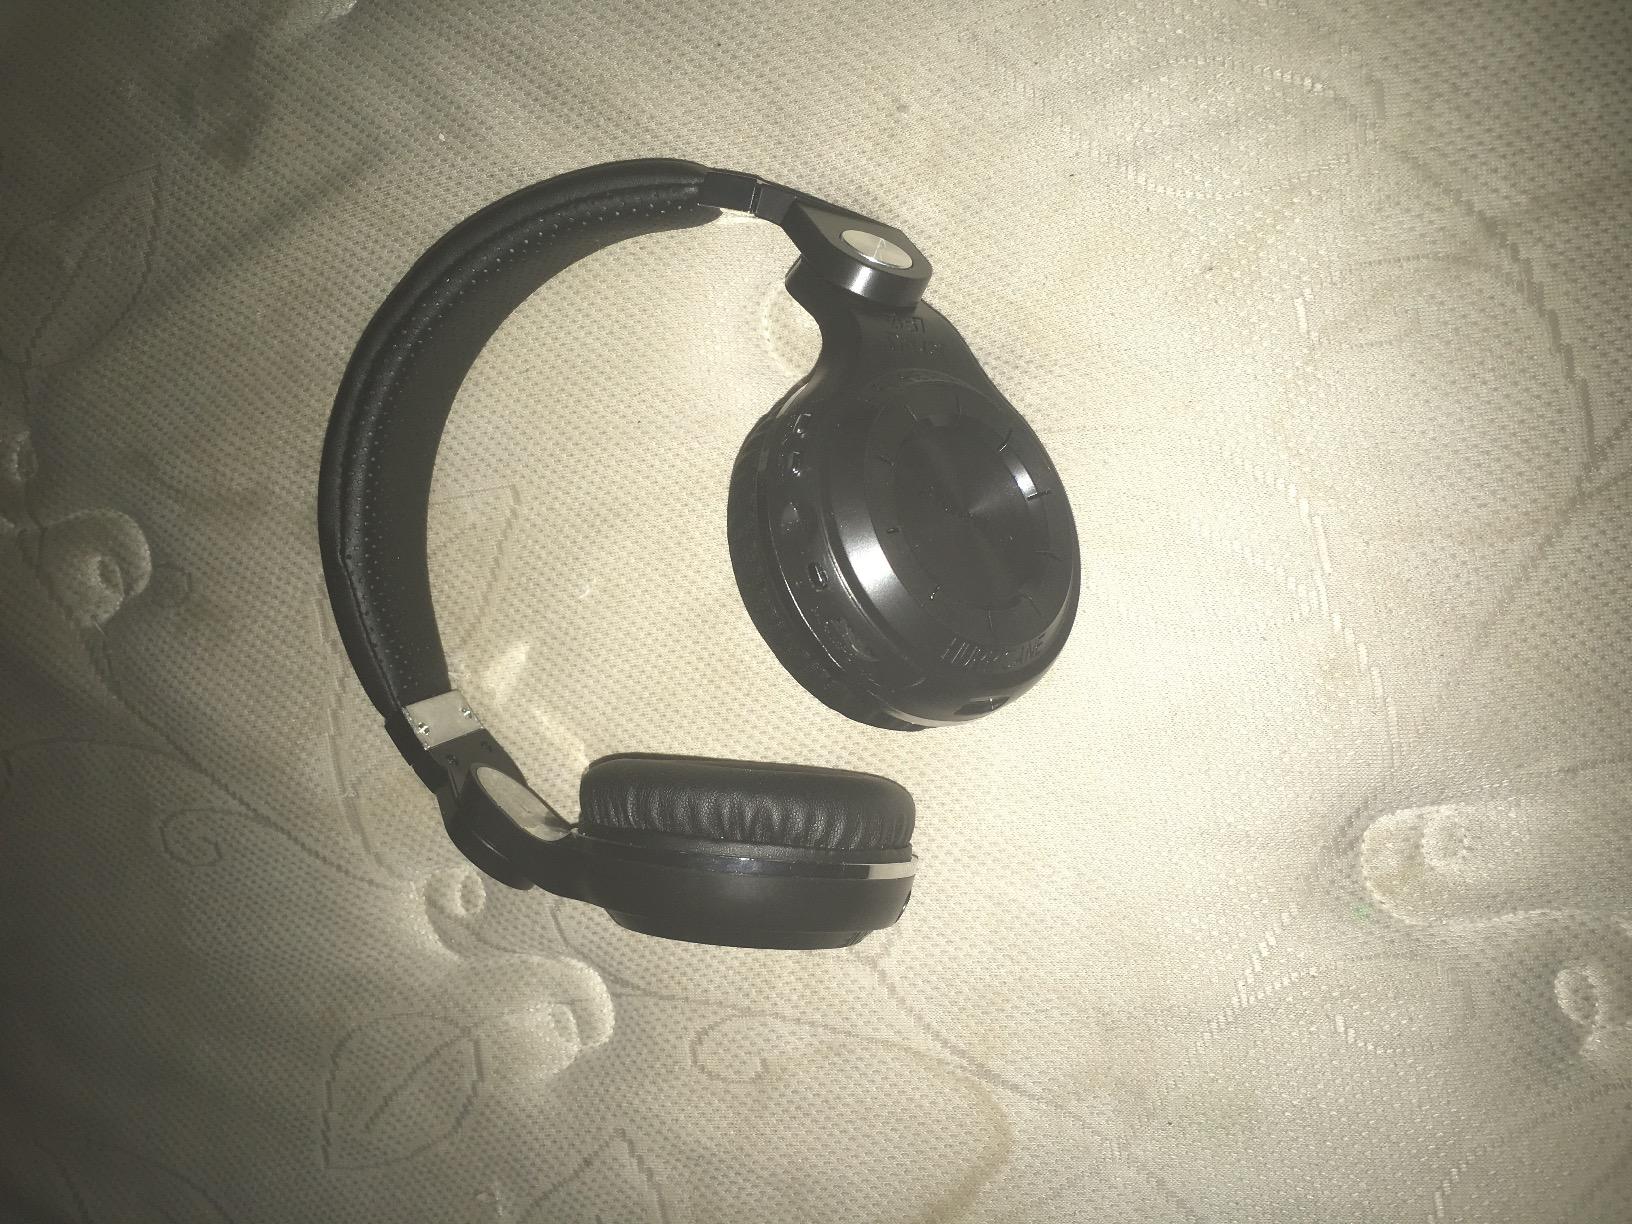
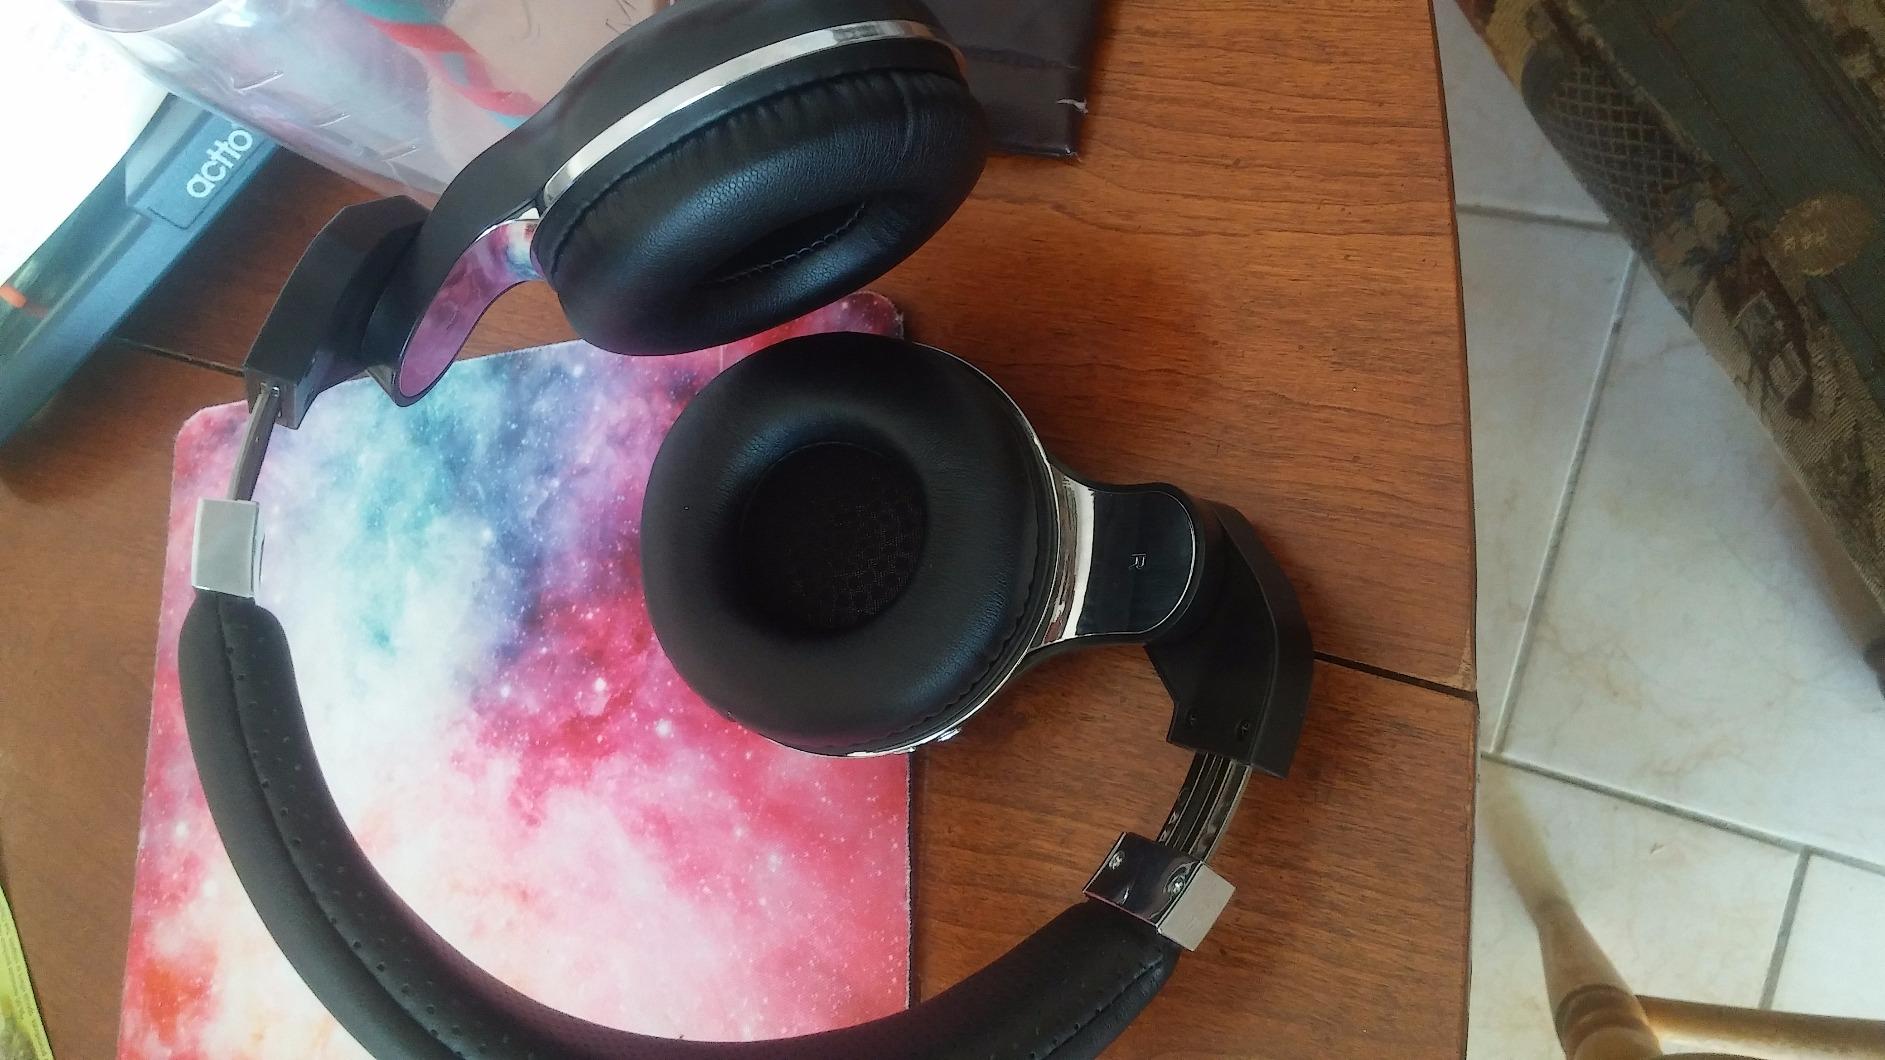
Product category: headphones
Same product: yes